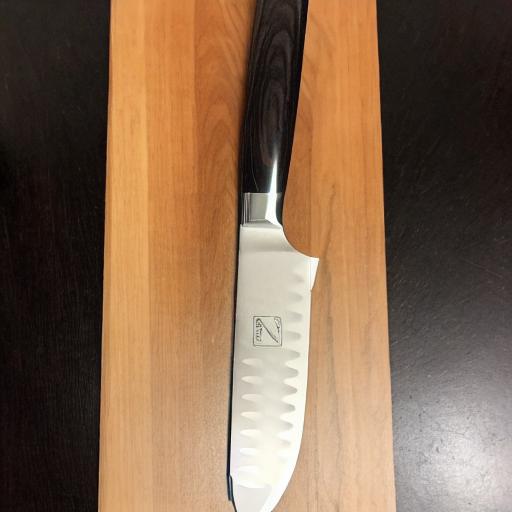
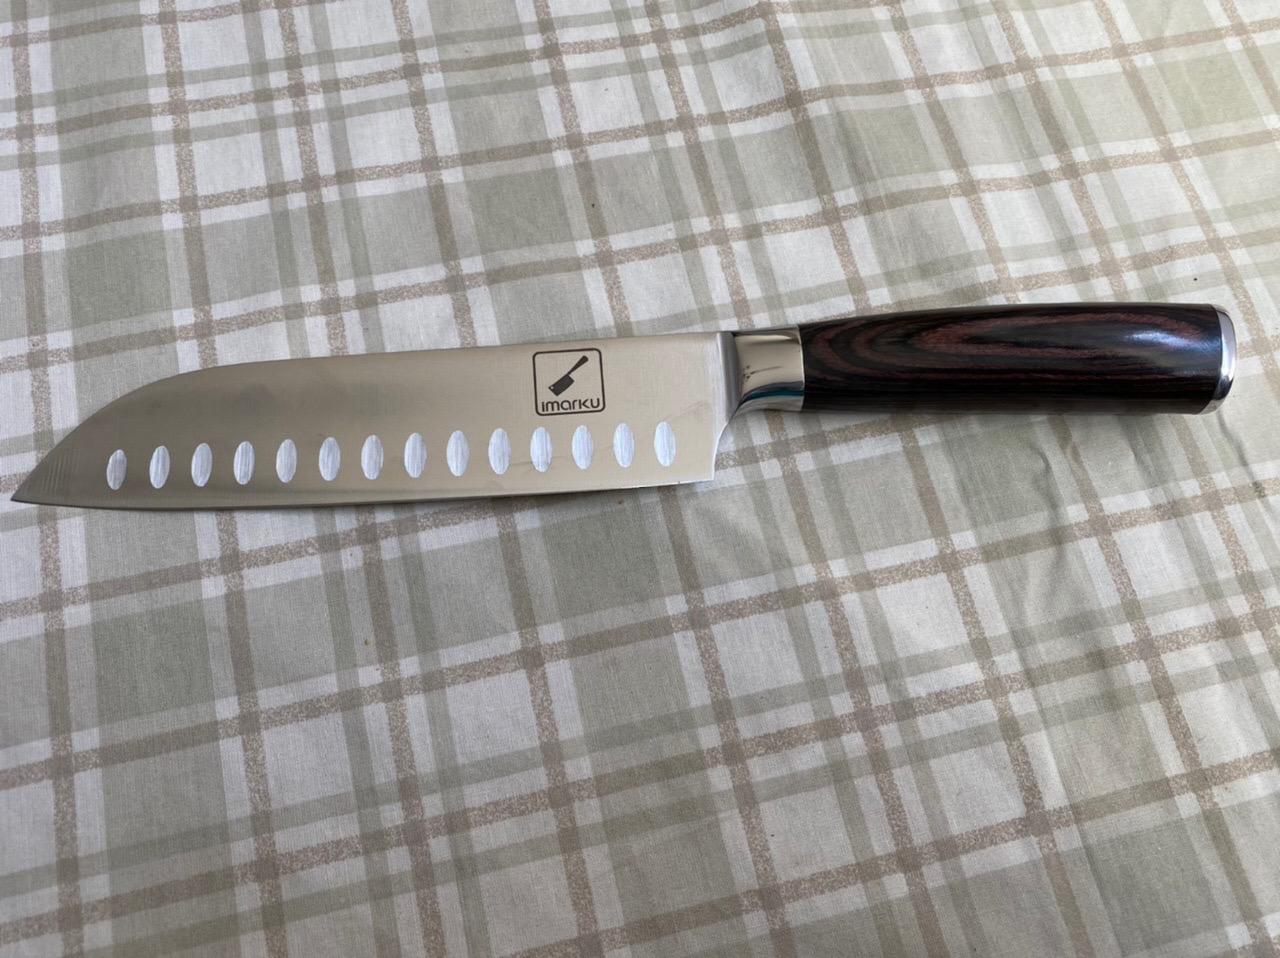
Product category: items_knife
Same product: no